Iztapalapa

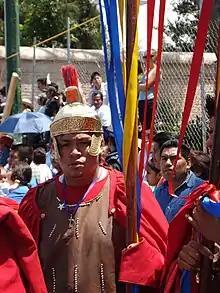
Participant dressed as Roman soldier

Since that time, this Passion Play has become a major event with the participation of 450 actors and attended by 2 million people over the course of the week and 2,000 police to provide security. This includes people from other parts of Mexico, from abroad and from the media. It is the most crowded and best known of its type in Mexico. The most crowded day is Good Friday, but as many as 40,000 are expected on Palm Sunday at the start of the event. The reenactments start on Palm Sunday and last until Easter Sunday with various Biblical scenes related to the life and death of Jesus played out. The most important episodes include the blessing of the palms on Palm Sunday, Maundy Thursday in the Cuitláhuac Garden, and Good Friday, with the sentencing, the crown of thorns and the crucifixion. At the Señor de la Cuevita Sanctuary, the scene of the expulsion of the money changers from the temple is re enacted. The Palm Sunday procession proceeds then to the Casa de la Mayordomía in the San Miguel barrio followed by hundreds dressed as Nazarenes and thousands more spectators. After the death of Jesus is played out, the “body” is lowered and taken to the Cuitláhuac Plaza where it is “buried” and “guarded” by people playing Roman soldiers. In 2010, the Passion Play was submitted to UNESCO to become an intangible cultural heritage.